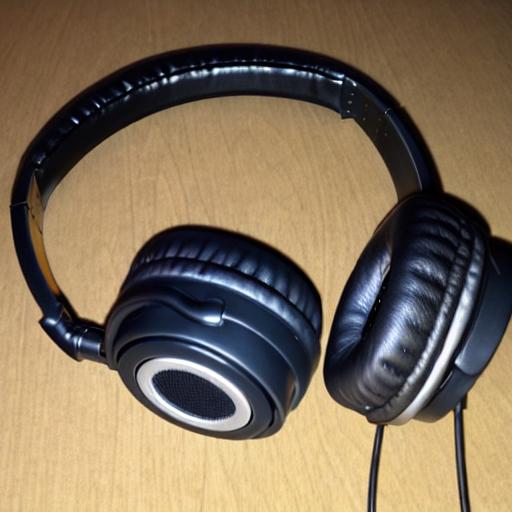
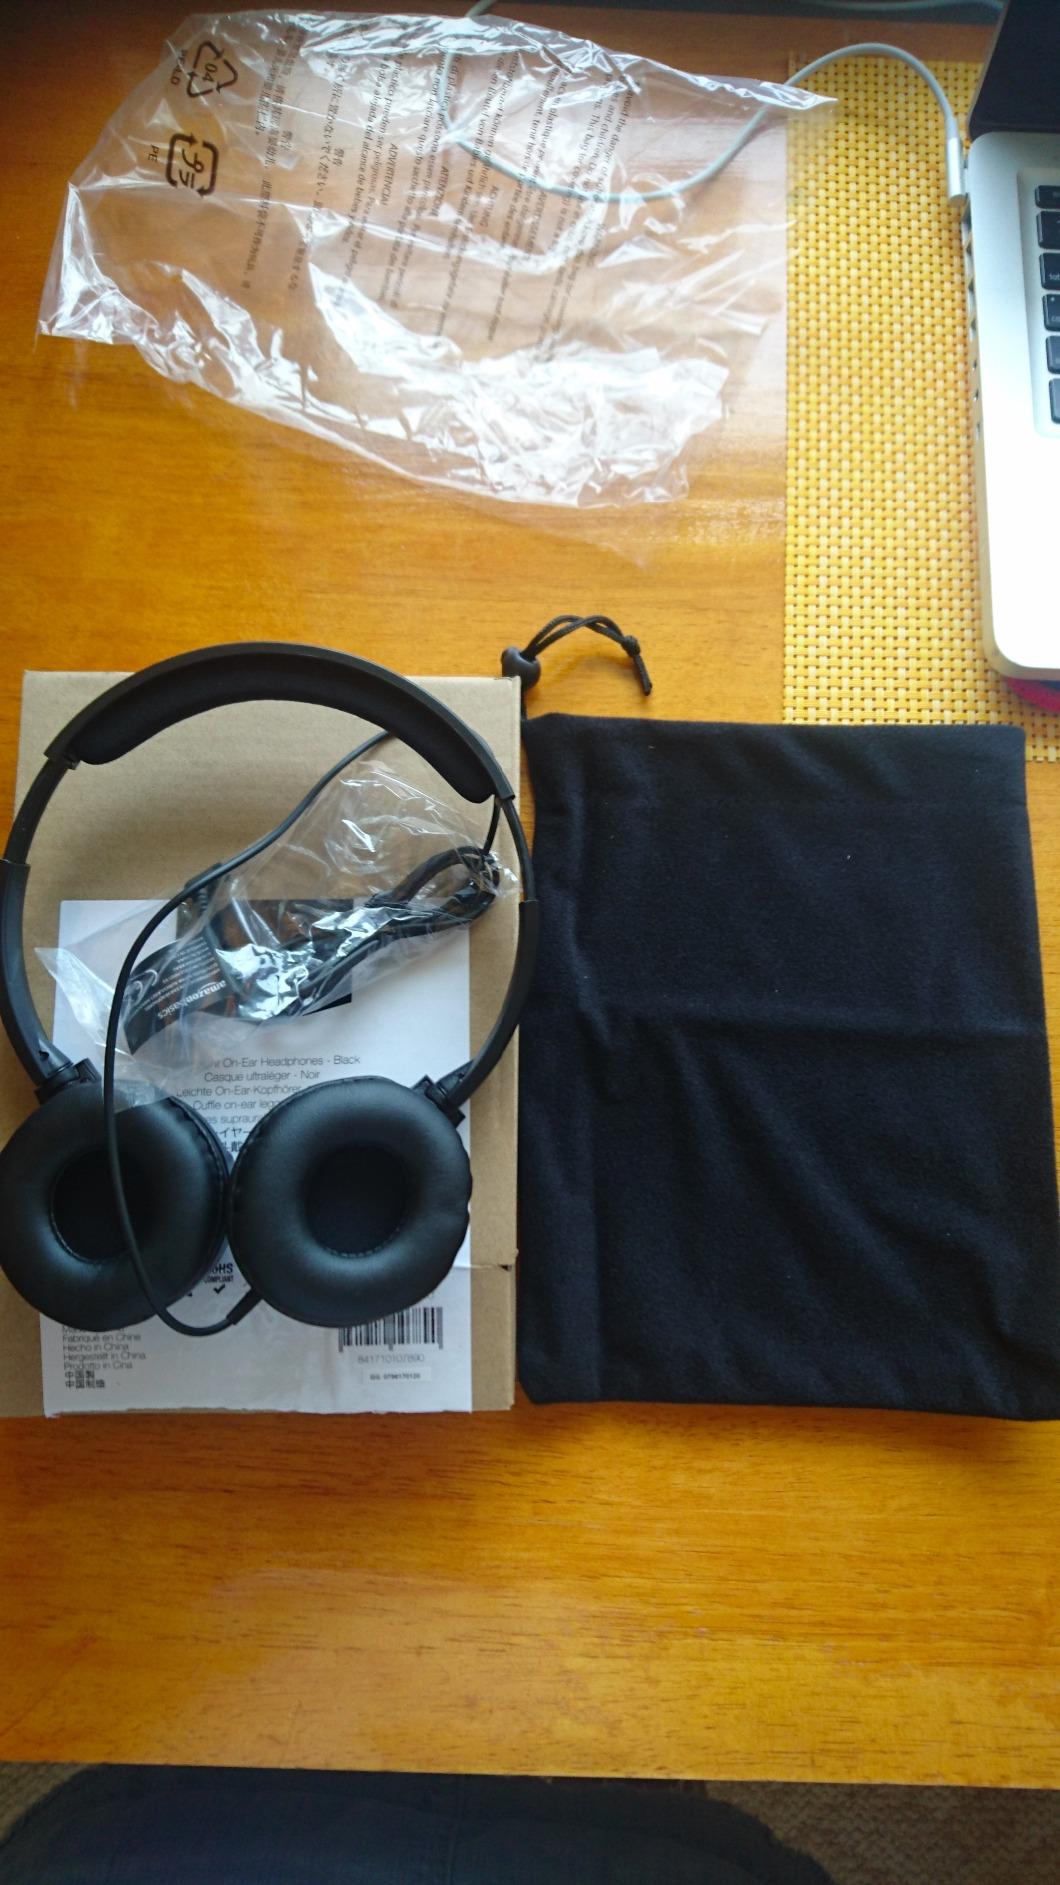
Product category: headphones
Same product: no